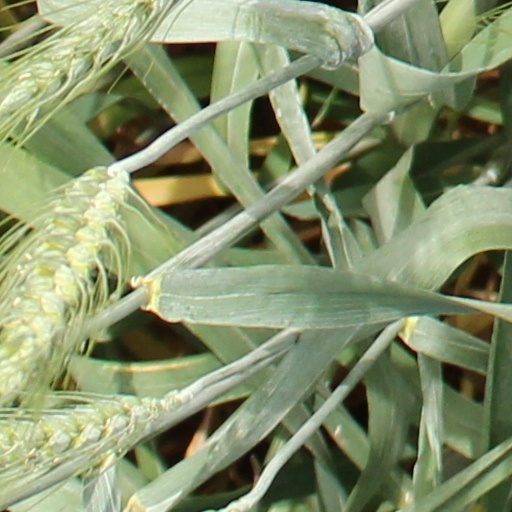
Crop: wheat